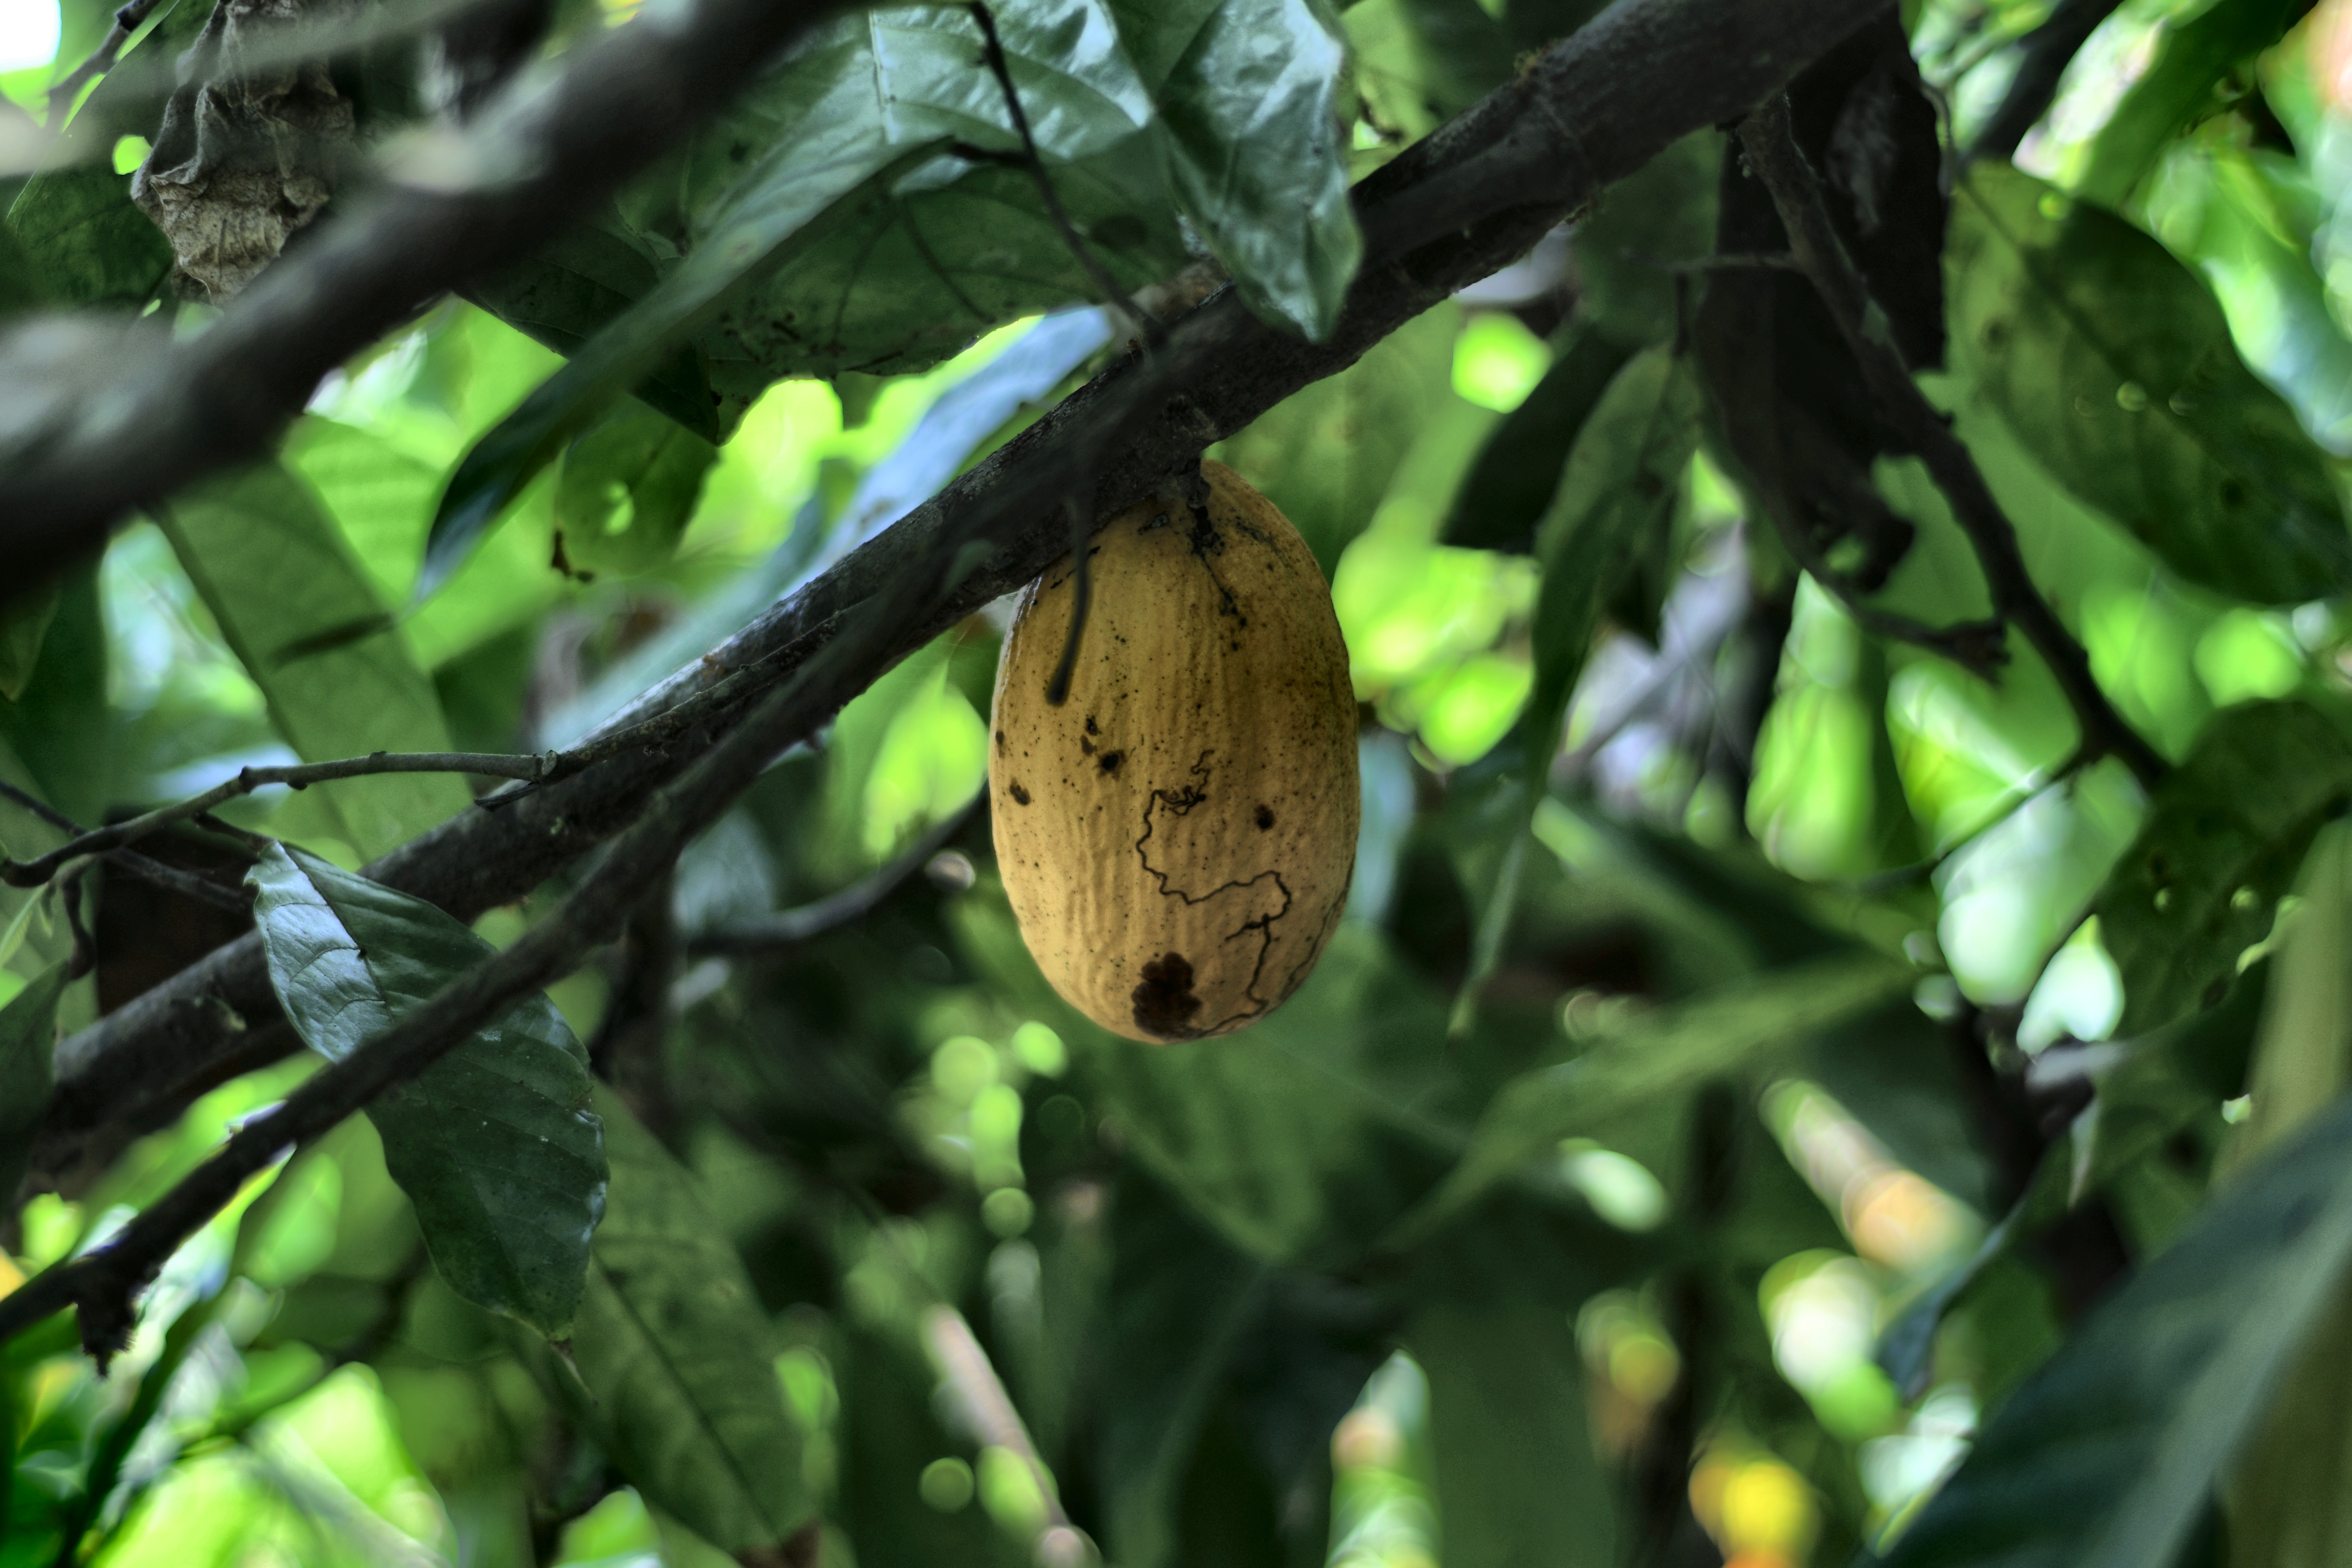
Maturity: mature
Variety: Angoleta